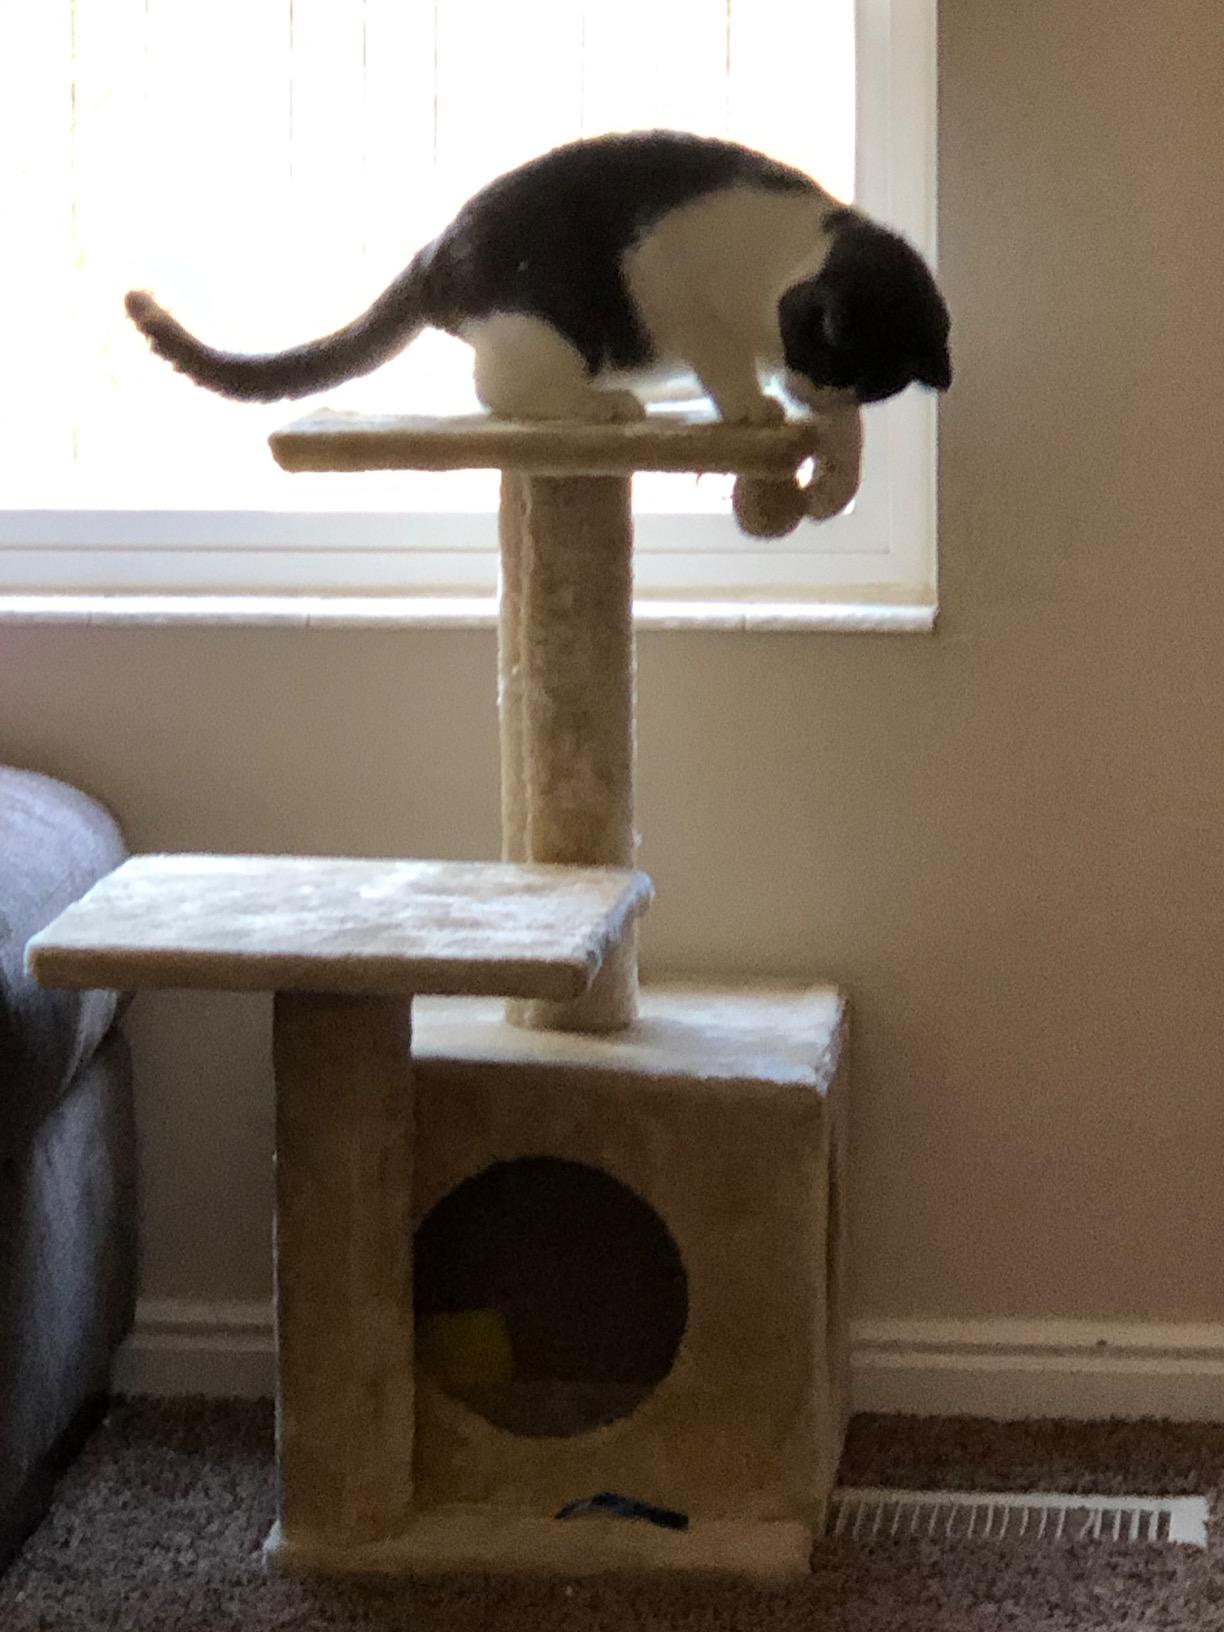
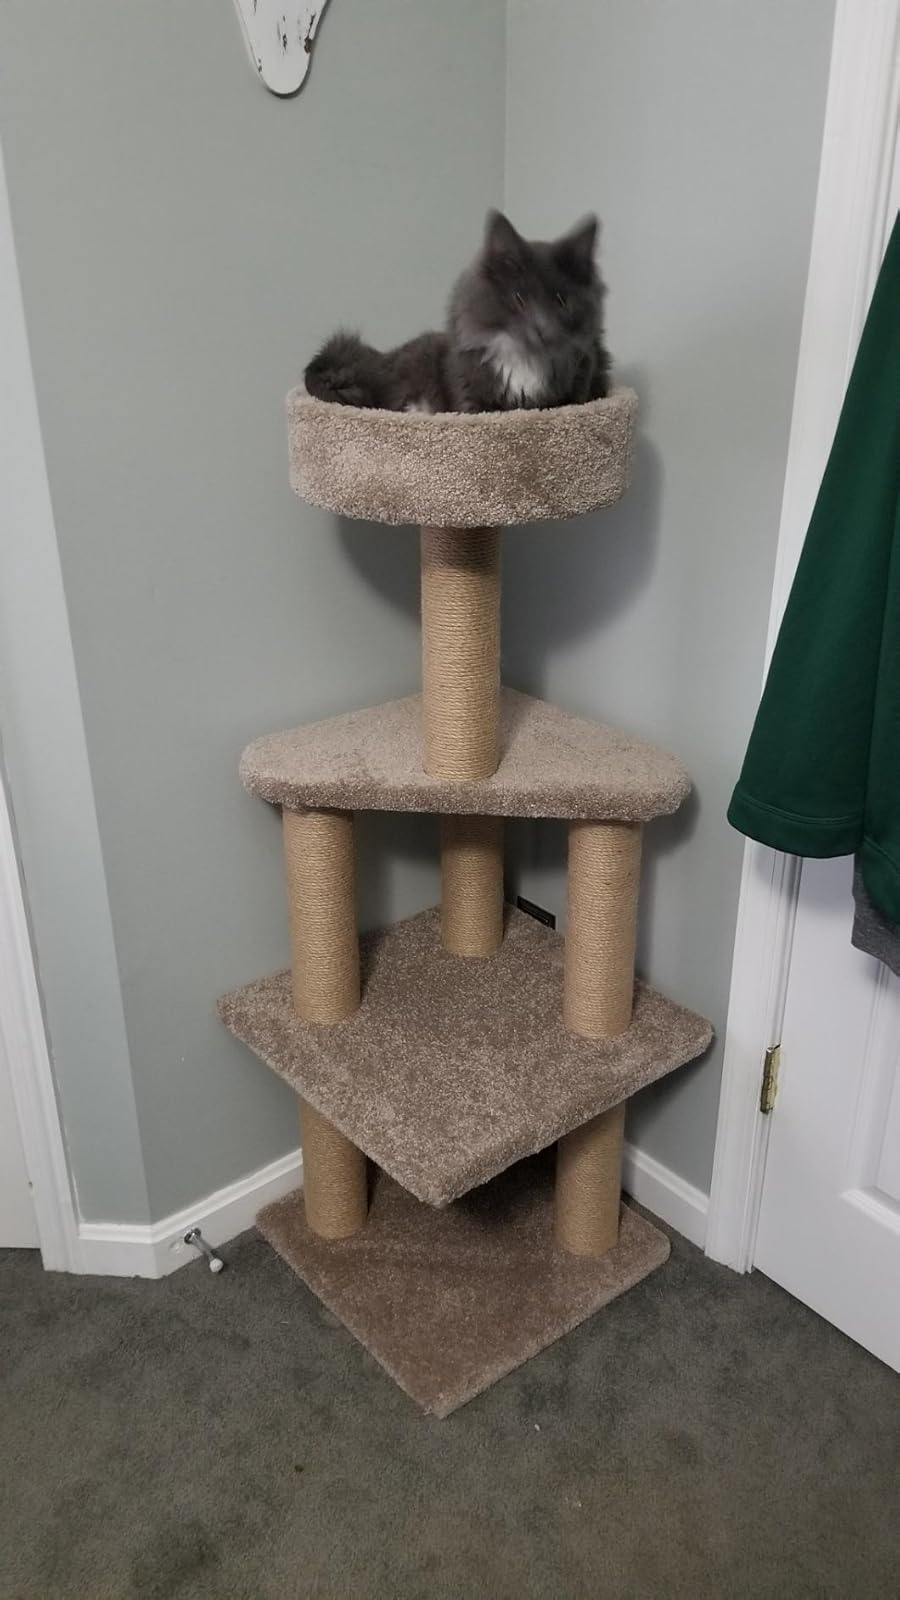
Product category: items_cat tree
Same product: no